Le Livre de Seyntz Medicines

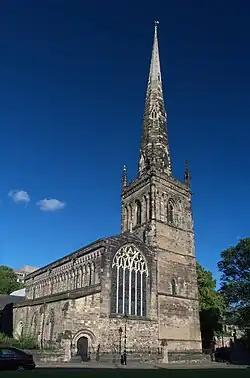
St Mary de Castro from Castle Yard

The book was composed, Teresa Tavormina suggests, "at the urging of friends" of the duke, possibly including the Minoresses of Aldgate, whom he is known to have favoured—or at the instruction of—his confessor, around 1354. In his opening remarks he says—"shades of a modern author's acknowledgements", comments Labarge—that they should receive equal credit with him for any benefit the book brings. This was a protracted, and probably not easy, exercise for the duke, as whatever his education he had not been brought up in the expectation of ever facing such a task. It is also unlikely that he was in a position to devote any length of time solely to the book's composition; although during this period war with France and Scotland was at a lull, a parliament took place at Westminster between April and May 1354 which he attended. He would also have had much business to attend to connected with his diplomatic mission to Pope Innocent VI in Avignon that October and diplomatic negotiations with Cardinal Guy of Boulogne before then. Tavormina surmises that it was composed in the months either side of Easter, with daily additions. Comprising self-reflective, spiritual assessments, as well as religious contemplations on Christ and the Virgin, Grosmont wrote both for his own genuflection and others' edification. A means of focussing himself on Christ's sacrifice and keeping him from sin, it served as an alternative to traditional forms of devotion, such as prayer.